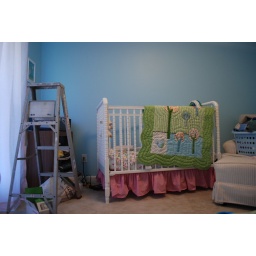
New carpet coming next week, still need bird decal's and flower ceiling ornaments for above the crib.